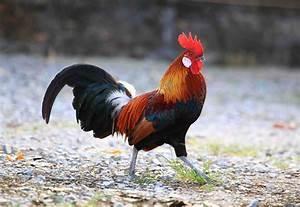
chicken